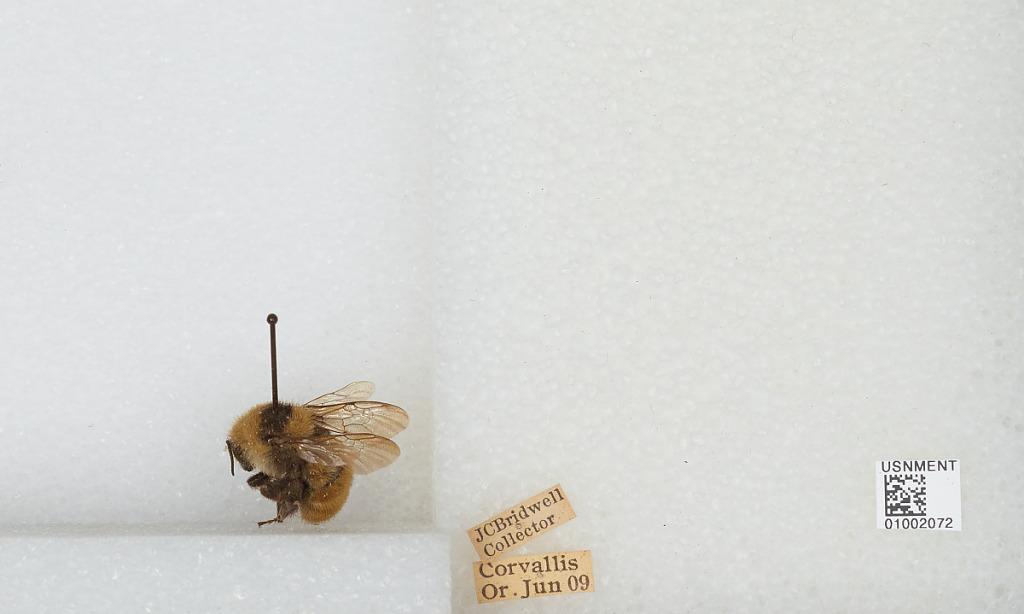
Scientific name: Bombus (Subterraneobombus) appositus Cresson
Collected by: J. Bridwell
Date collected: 1909-6-1
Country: United States
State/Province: Oregon
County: Benton
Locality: Corvallis
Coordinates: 44.5667, -123.283